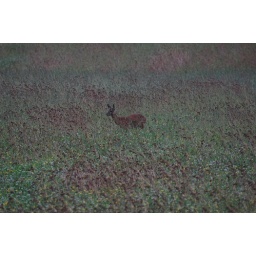
Roe Deer in the field outside the window